Cannon Hill Park

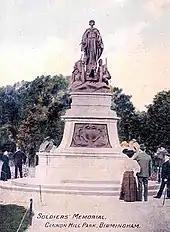
Boer War memorial

A 1906 granite and bronze memorial to the dead of the Second Boer War by Albert Toft, stands in the middle of the northwest circuit path of the park. Grade II* listed, it was refurbished in 2012.